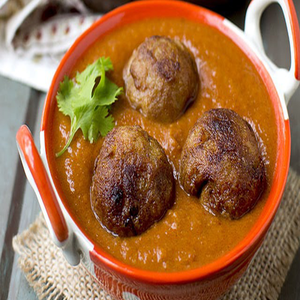
Dish: kofta